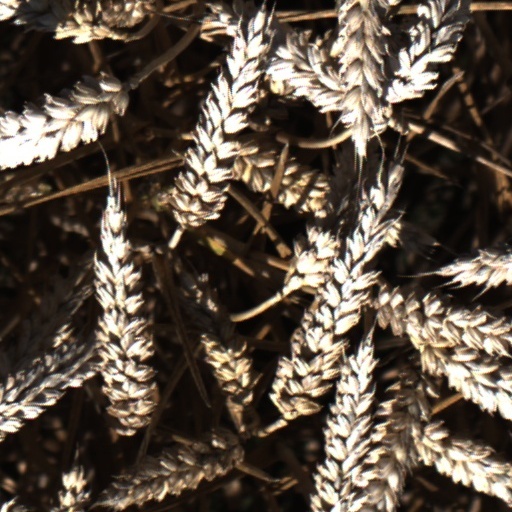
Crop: wheat